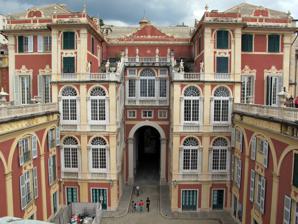
Building: Palazzo Reale (Genoa)
Country: Italy
Year built: 1655
Royal Palace of Genoa Palazzo Reale di Genova View of the Palace Former names Palazzo Stefano Balbi General information Status now used as a museum, National Gallery Type Palace Location Genoa , Italy Address Via Balbi, 10 Coordinates 44°24′53″N 8°55′34″E / 44.414861°N 8.926194°E / 44.414861; 8.926194 Construction started 1618 Completed 1655 Client Balbi family, Durazzo family , House of Savoy Website www .palazzorealegenova .beniculturali .it UNESCO World Heritage Site Official name Palazzo Reale di Genova - Genoa: Le Strade Nuove and the system of the Palazzi dei Rolli Type Cultural Criteria ii, iv Designated 2006 (30th session ) Reference no. 1211 Region Europe The Palazzo Reale (Royal Palace) or Palazzo Stefano Balbi is a major palace in Genoa . History Construction of the present structure began in 1618 for the Balbi family. From 1643 to 1655, work renewed under the direction of the architects Pier Francesco Cantone and Michele Moncino . In 1677, the palace was sold to the Durazzo Family , who enlarged the palace under the designs of Carlo Fontana . In 1823, the palace was sold to the Royal House of Savoy . From 1919, the palace has belonged to the state. Decor The palace contains much original furniture and decoration. Frescoes inside include the Glory of the Balbi Family by Valerio Castello and Andrea Sghizzi , Spring changing slowly to Winter by Angelo Michele Colonna and Agostino Mitelli , and Jove establishes Justice on the Earth by Giovanni Battista Carlone . It also contains canvases by Bernardo Strozzi , il Grechetto , Giovanni Battista Gaulli , Domenico Fiasella as well as Bassano , Tintoretto , Luca Giordano , Anthony van Dyck , Ferdinand Voet , and Guercino . It contains statuary by Filippo Parodi . Gallery Main facade of the palace Galleria Nymphaeum in the garden Throne room Gardens of the Palazzo Reale See also List of Baroque residences Palazzi dei Rolli References